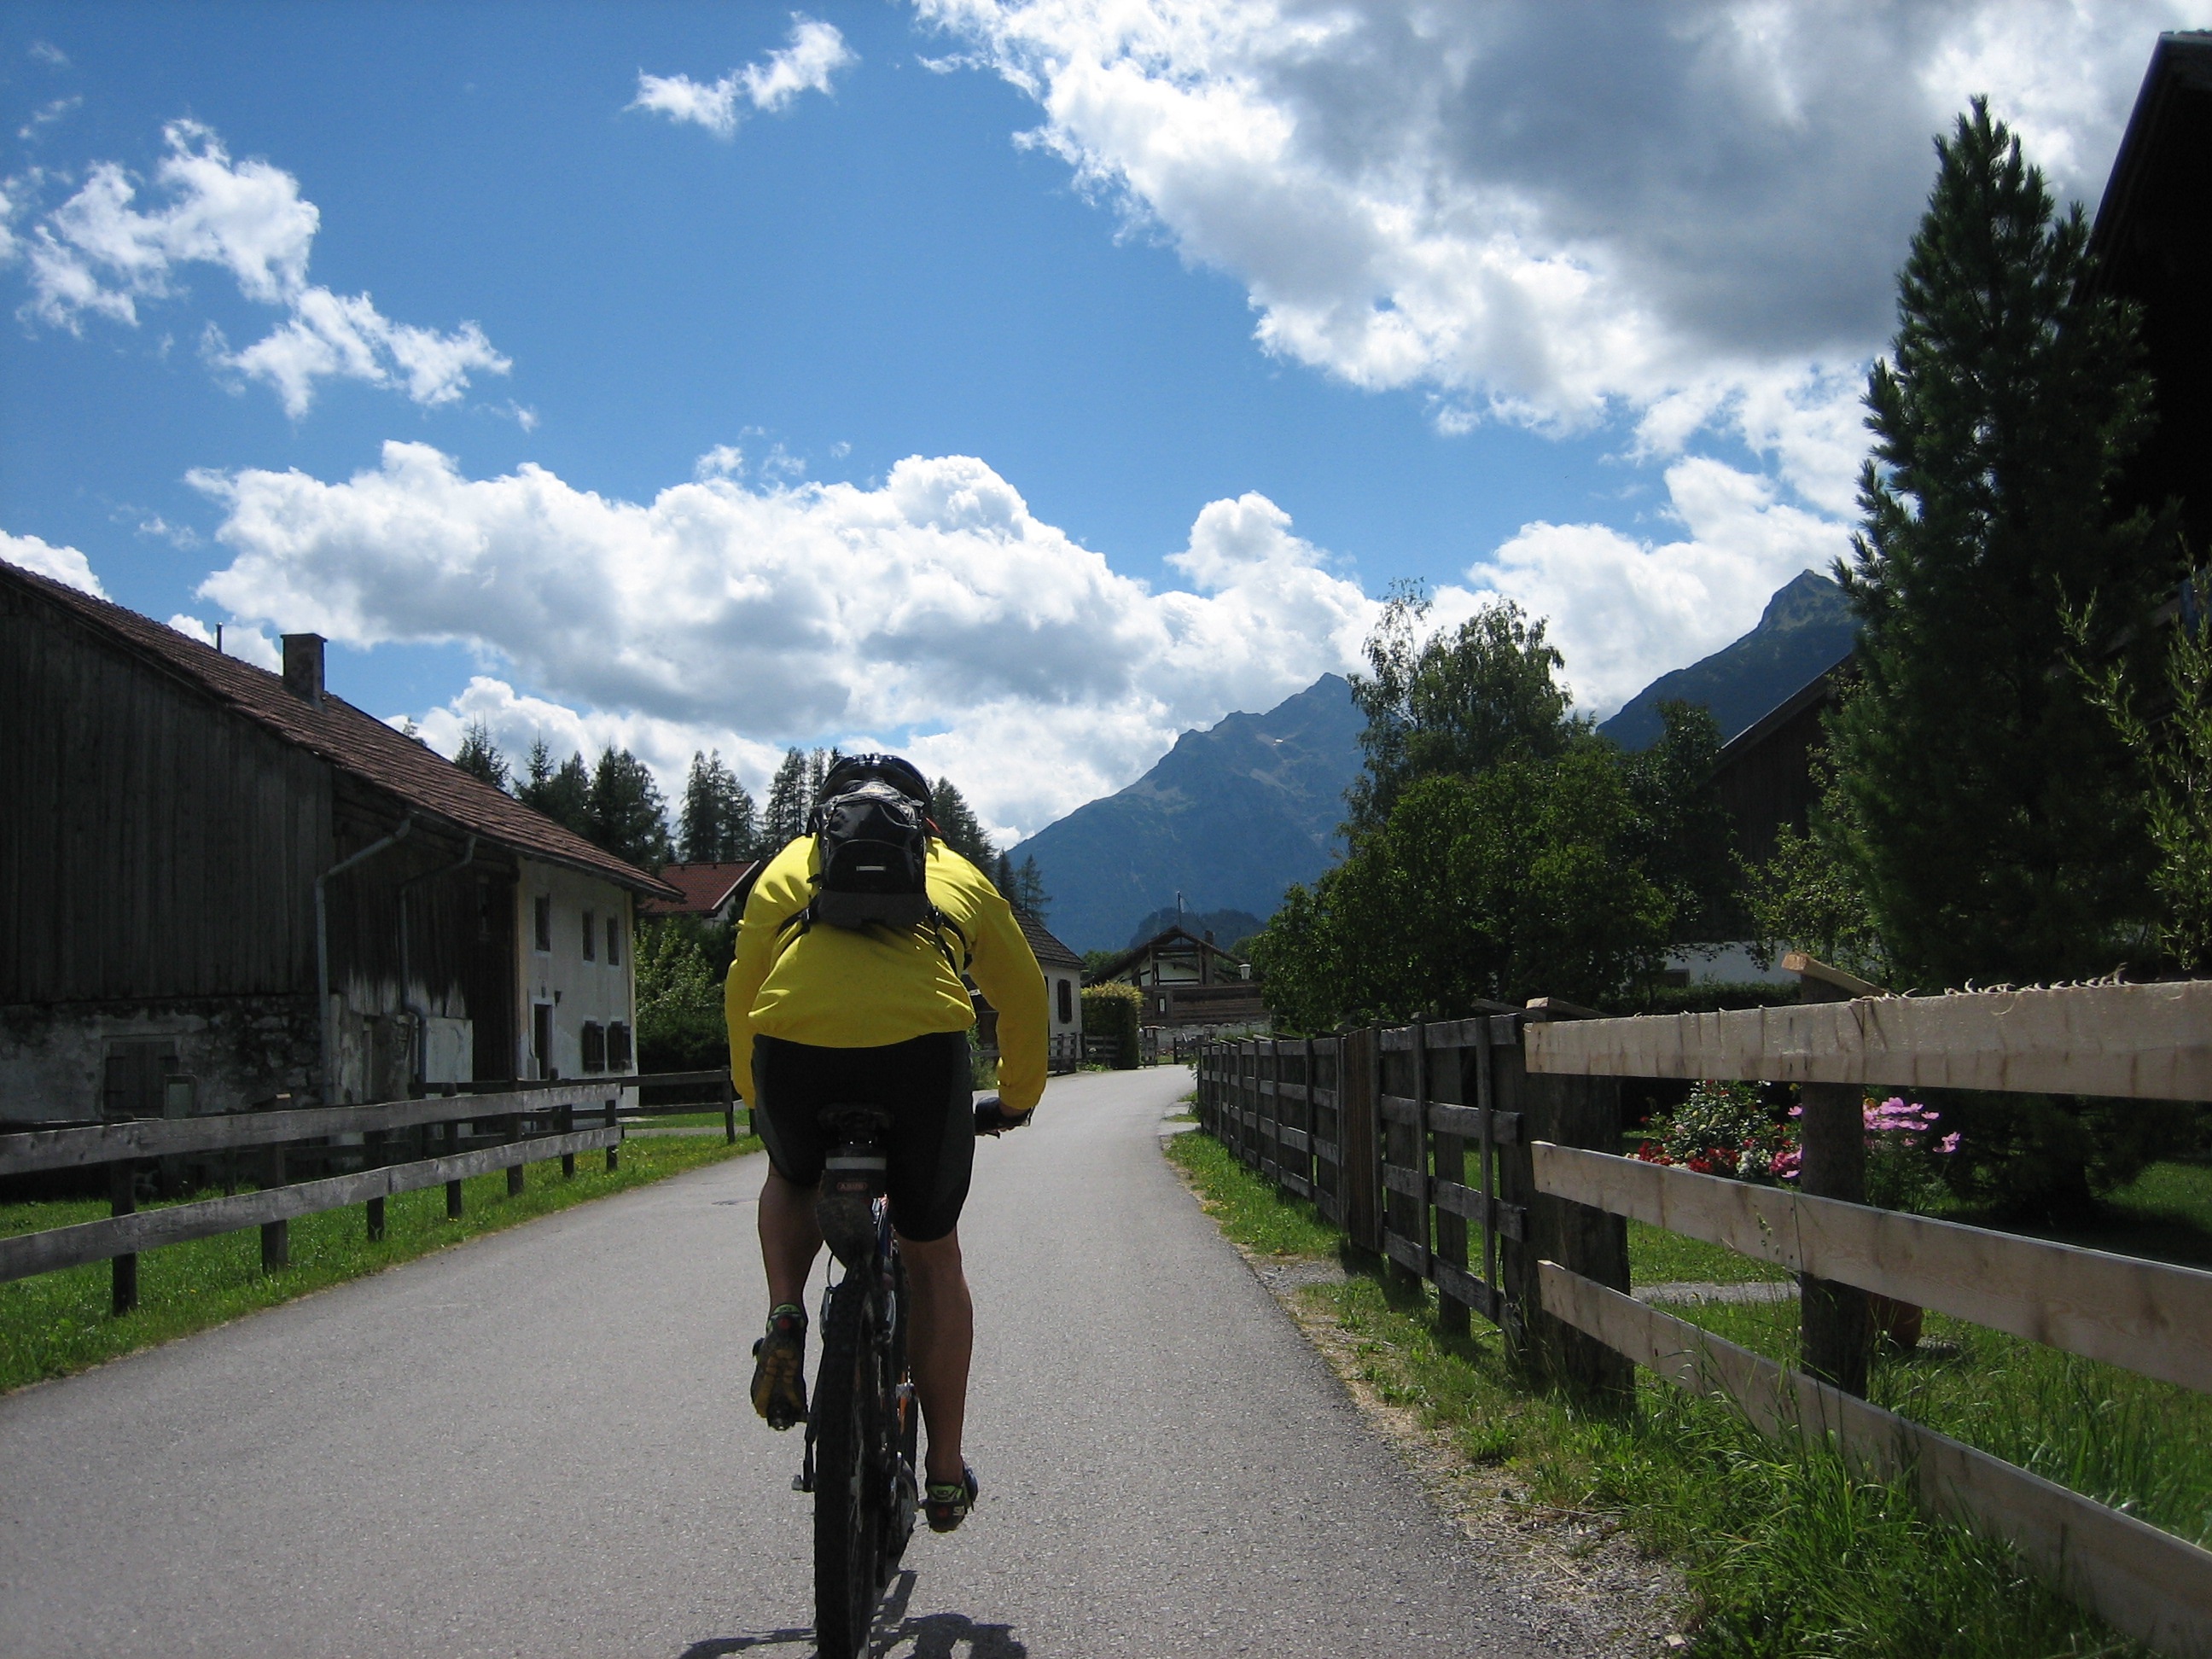
mountain, sport, bicycle, bike, mountain range, recreation, vehicle, tourism, mountain bike, cycling, sports, away, tours, transalp, road cycling, outdoor recreation